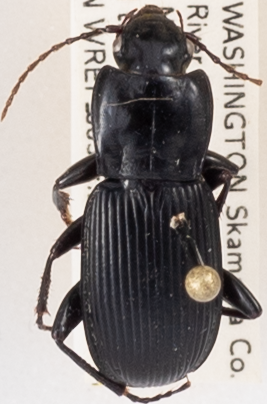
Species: Pterostichus herculaneus
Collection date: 2018-07-31
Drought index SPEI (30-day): -1.444
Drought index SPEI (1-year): -0.39
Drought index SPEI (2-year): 0.54